1930 Hungarian International Tennis Championships

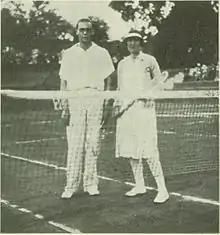
Mixed doubles champions Georges Glasser and Simone Barbier at Margitsziget

Roderich Menzel defeated Béla von Kehrling; 4–6, 6–3, 6–4, 6–1